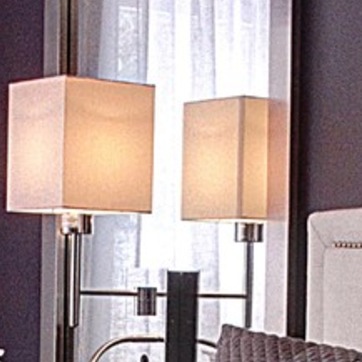
Material: mirror